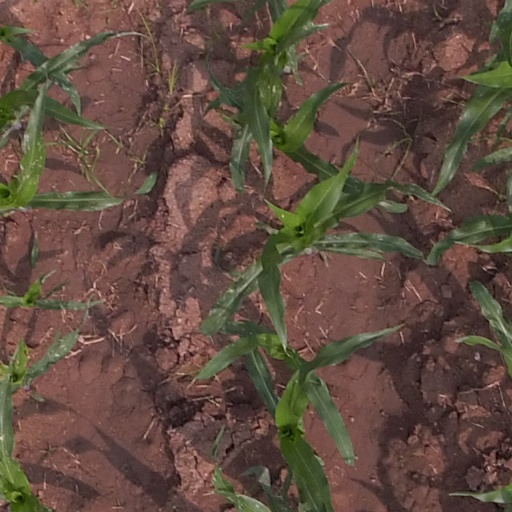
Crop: maize; corn